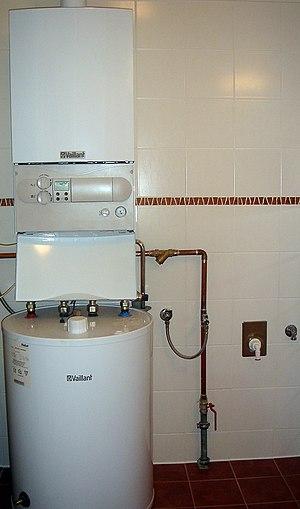
Le chauffage de l'eau est un processus de transfert de chaleur qui utilise une source d'énergie pour chauffer l'eau au-dessus de sa température initiale. Les usages domestiques typiques de l'eau chaude comprennent la cuisine, le nettoyage, la baignade et le chauffage des locaux. Dans l'industrie, l'eau chaude et l'eau chauffée en vapeur ont de nombreux usages.